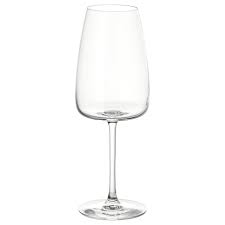
Label: glass